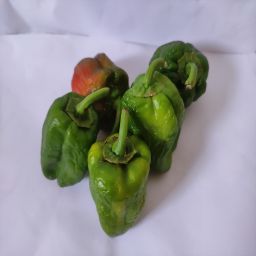
Crop: Bell Pepper
Quality: Ripe